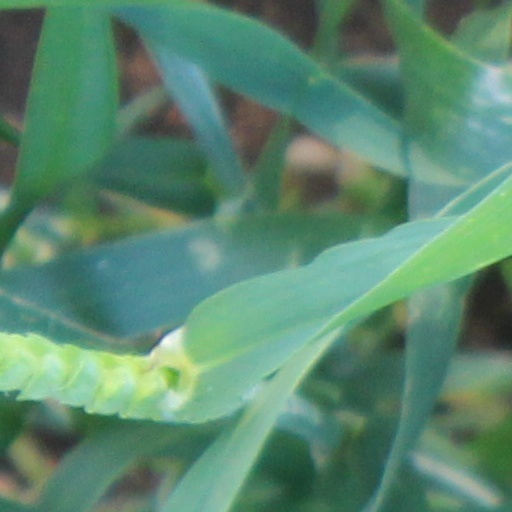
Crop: wheat